Heinrich Harries

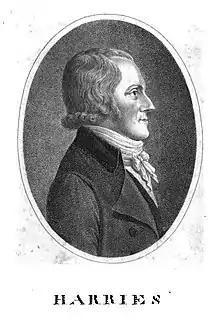
Heinrich Harries

Heinrich Harries (9 September 1762, Flensburg – 28 September 1802) was a German Protestant pastor from the Duchy of Schleswig, then under Danish sovereignty.